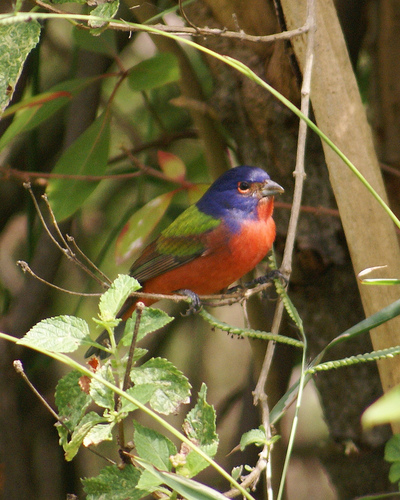
the bird has a red breast and a red belly as well as a small bill.
the bird has a small bill and a brown crown.
this is a colorful bird with a red breast and belly, green wing and a blue head.
this is a colorful bird that has a red breast and throat, a purple head, and green wing feathers.
a colorful bird with a purple crest and orange throat and abdomen and has a short strong bill
this particular bird has a blue cheek patch and red neck and breast
this bird has wings that are green and has a red belly and blue headthe bird is colorful and has a blue crown,red belly and green wingbarsa colorful bird with a small blue head, a short gray pointy beak, a long tail, and a striped wing.
this small bird has blue, red belly, and bright green.
Species: Painted Bunting